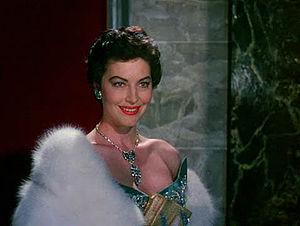
Ava Gardner, née le 24 décembre 1922 à Grabtown en Caroline du Nord et morte le 25 janvier 1990 à Londres, est une actrice américaine.
La Comtesse aux pieds nus est un film américain réalisé par Joseph L. Mankiewicz, sorti sur les écrans en 1954.